Bad (album)

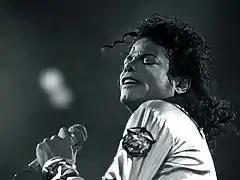
Jackson received numerous honors for "Bad", but his lack of Grammy Awards was considered a snub.

The anticipation for "Bad" was extremely high, with journalists from "Slant Magazine" and "Miami Herald", respectively, asserting it as the most anticipated album in history. Michael Goldberg and David Handelman had predicted that "If "Bad" sells 'only' 10 million copies, that will be more than virtually any other record but could be viewed as a failure for Michael Jackson". Released on August 31, 1987, a brief second wave of 'Michaelmania' took place as fans around the US rushed to purchase "Bad". A manager at a US record store compared the intense demand for "Bad" to the demand that Bruce Springsteen's "Live 1975–85" experienced the previous year and the Beatles' debut album "Please Please Me" experienced in July 1987 (released in the US for the first time).